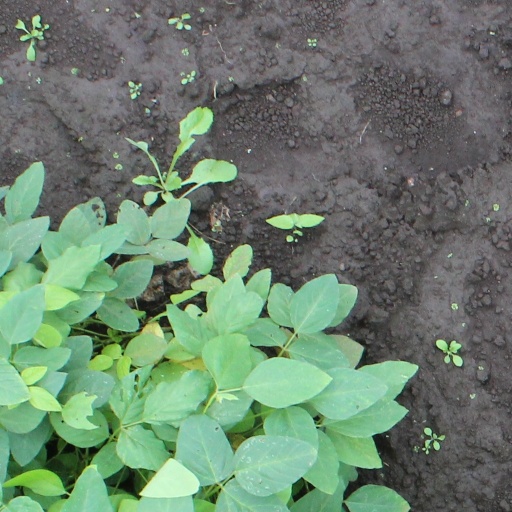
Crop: soybean